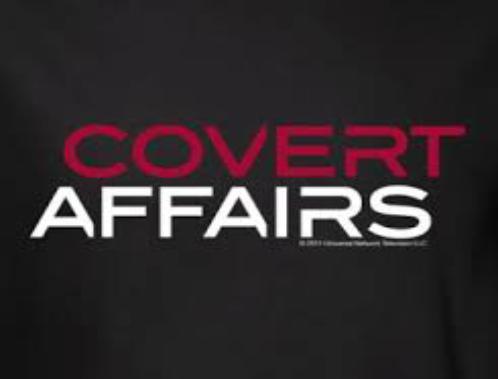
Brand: Covert
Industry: Clothes